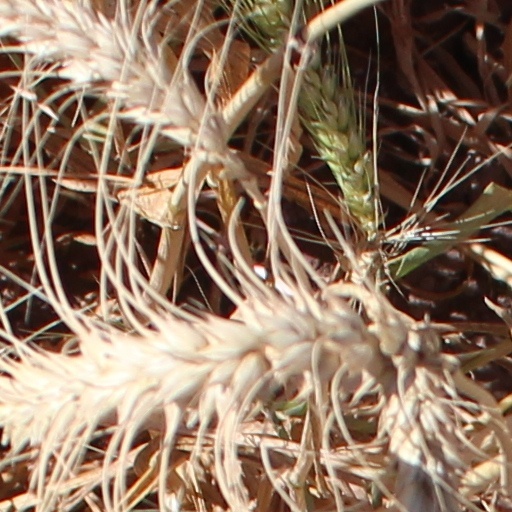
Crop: wheat